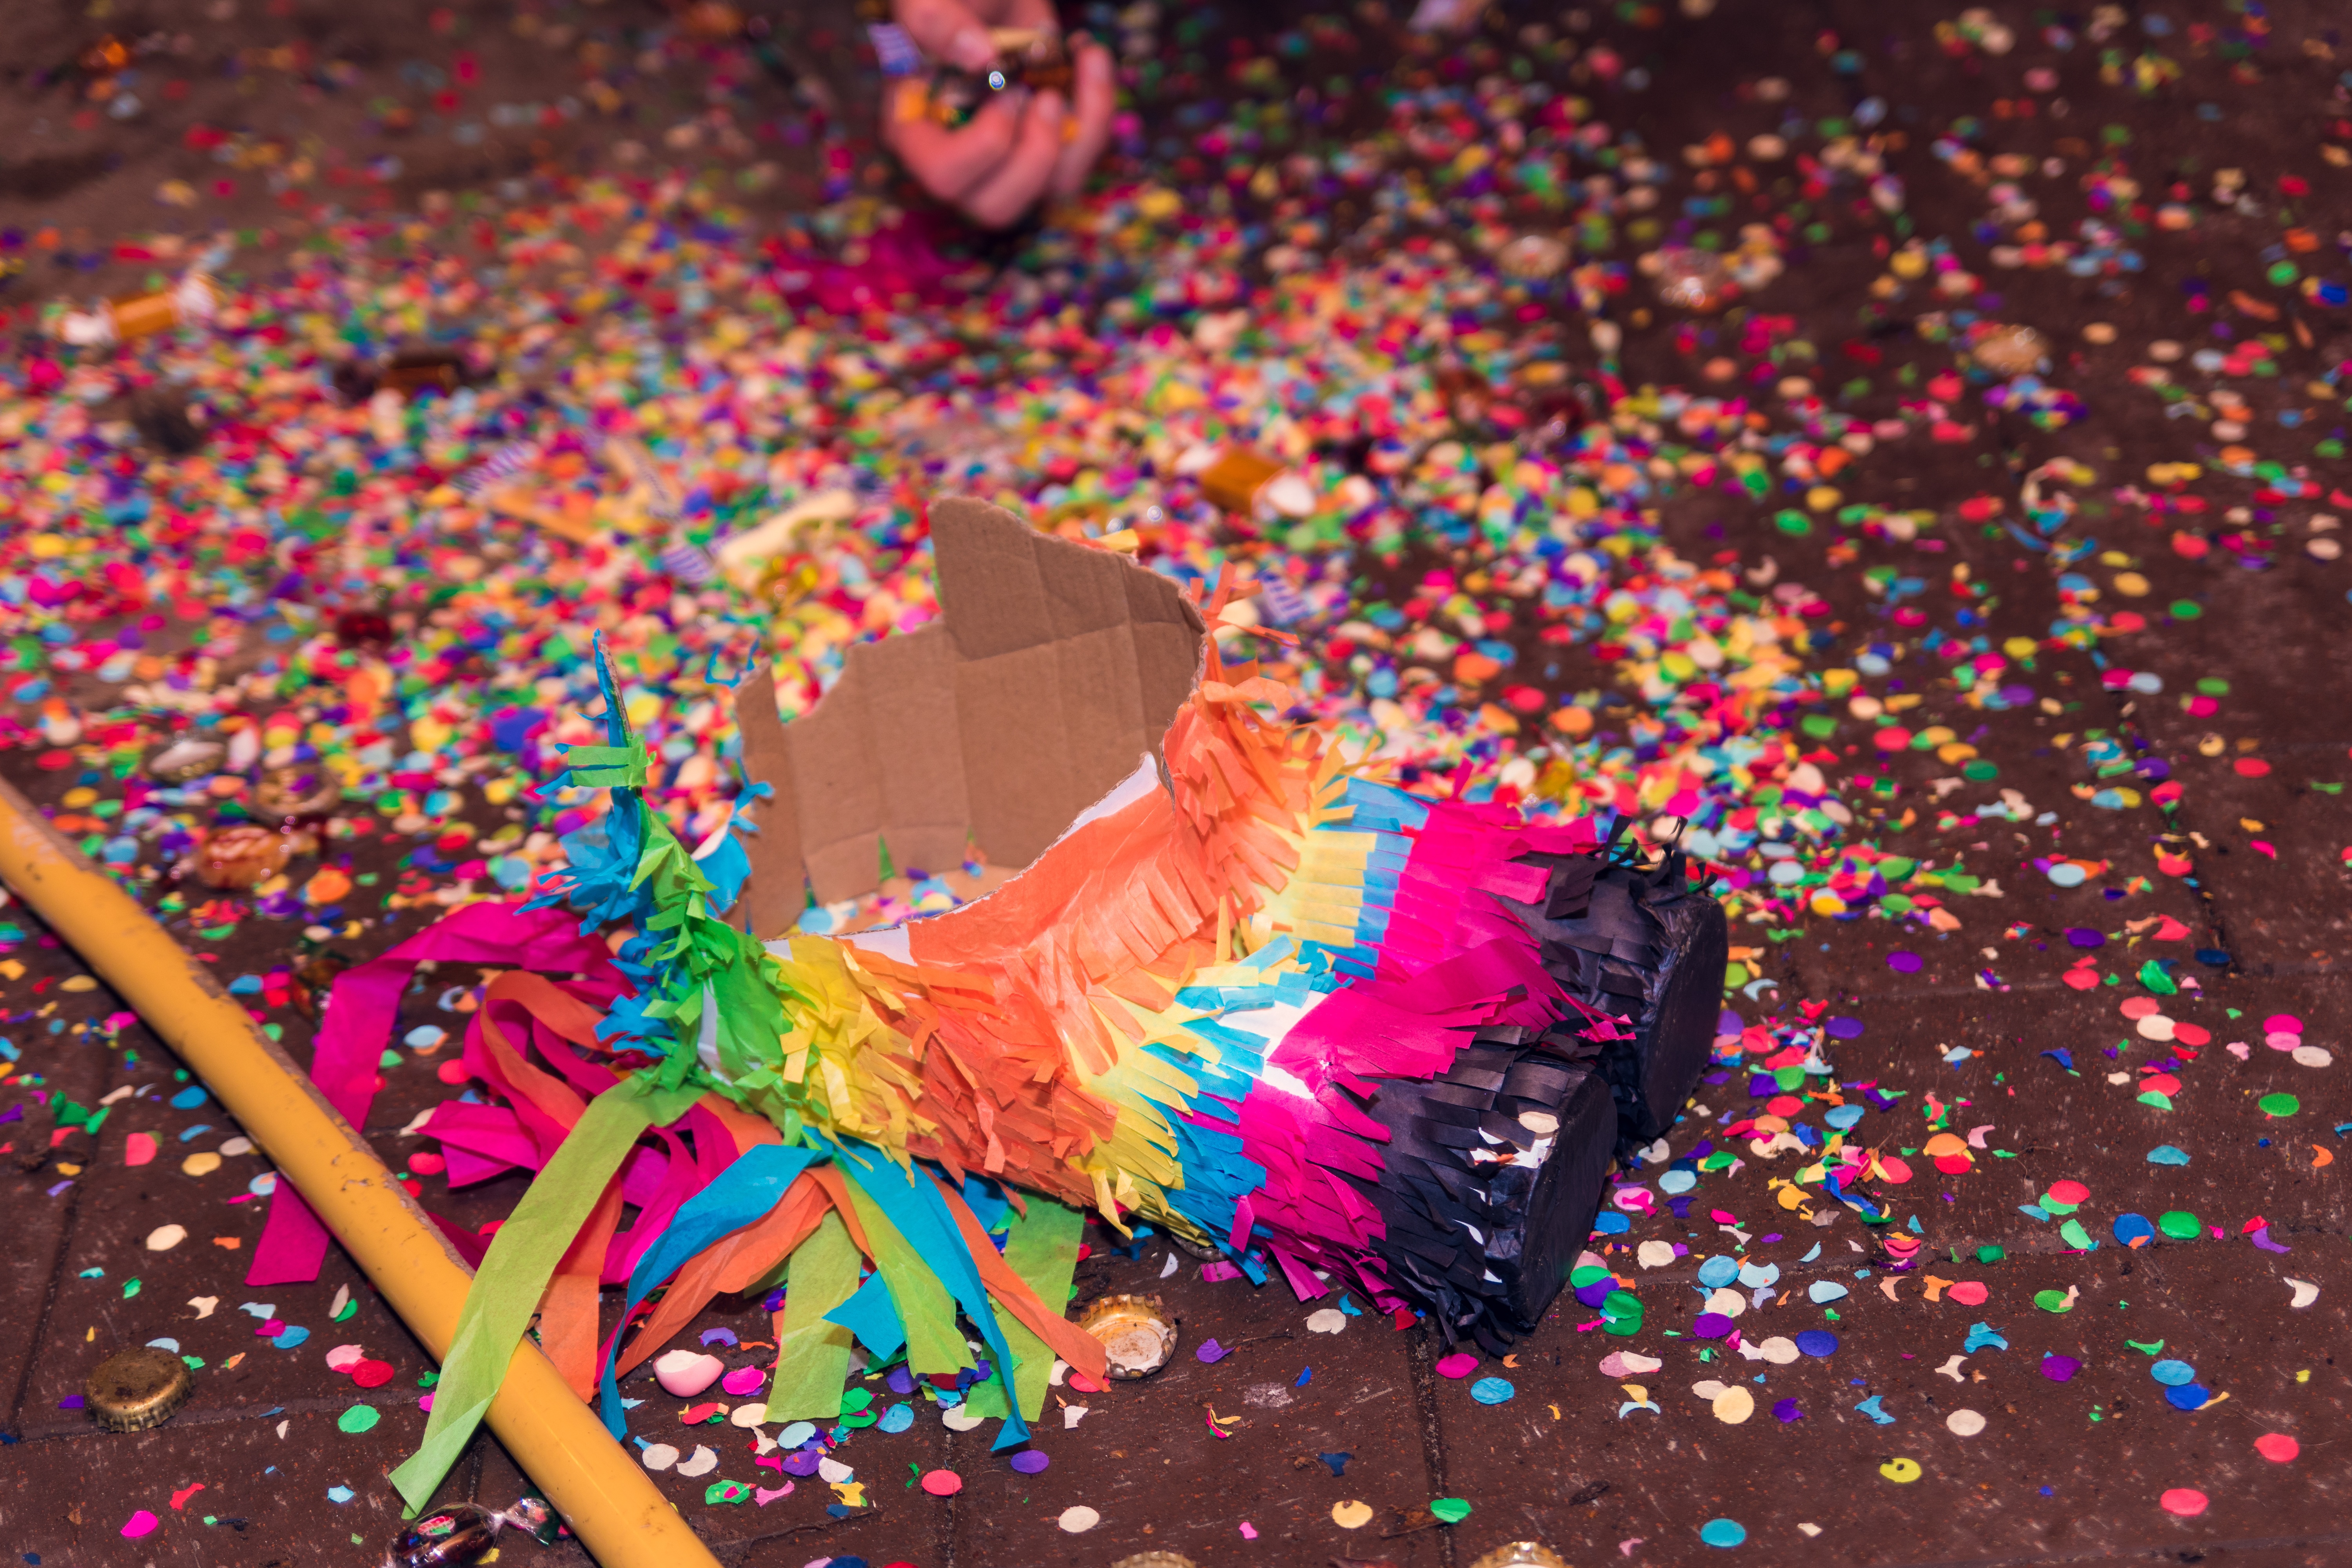
play, flower, celebration, food, color, horse, broken, colorful, christmas, dessert, wedding, alcohol, confetti, christmas time, art, festival, spain, mexico, party, easter, event, opening, birthday, beat, paper mache, smash, psychedelic art, crepe paper, stag night, pinata